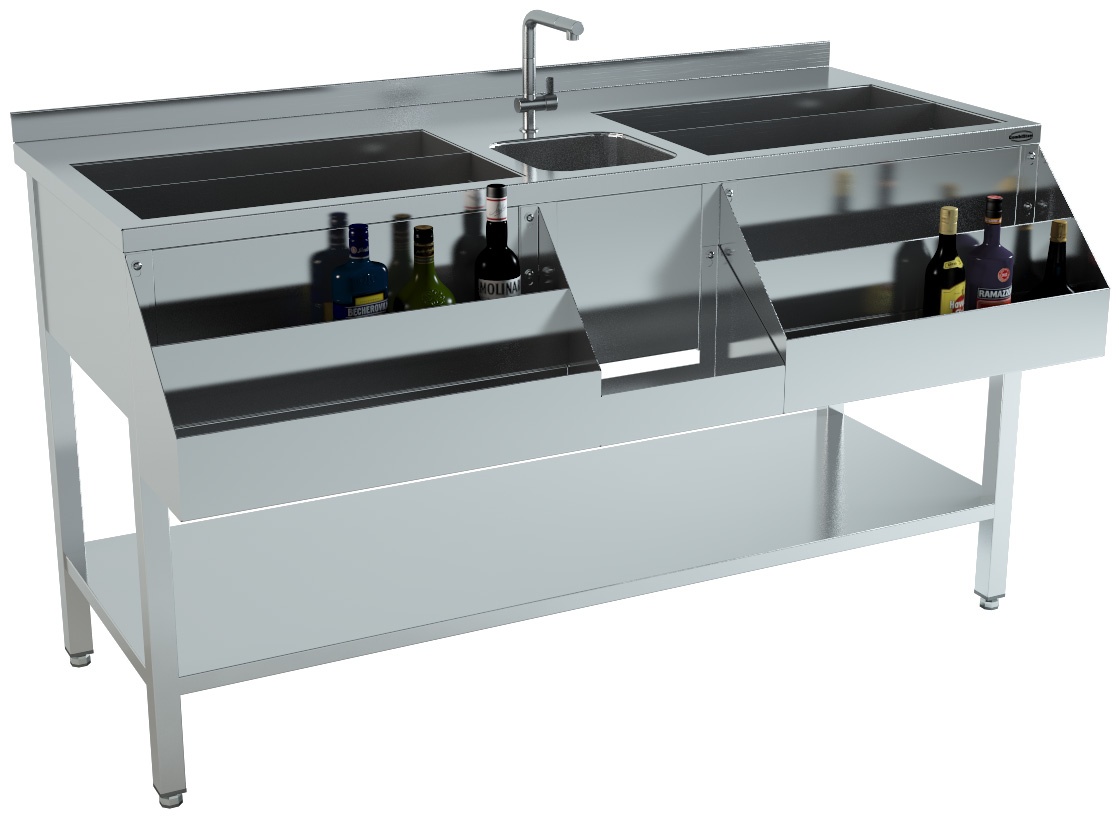
Combisteel Cocktail Bar Station 1600
Brand: Combisteel
Category: Business & Industrial > Hotel & Hospitality > Hospitality Supplies > Underbar Equipment > Bar & Cocktail Stations